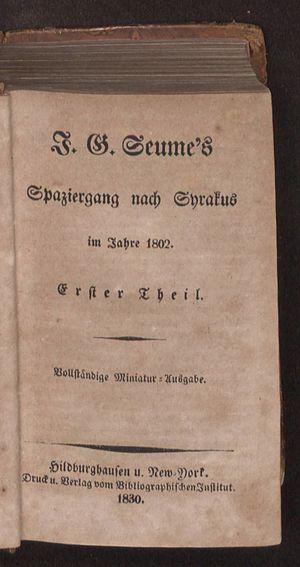
Johann Gottfried Seume, né le 29 janvier 1763 à Poserna et mort le 13 juin 1810 à Teplitz, est un voyageur et poète allemand.